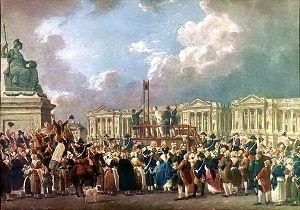
Illustration d'une exécution capitale, place de la Révolution
La Ferme générale est l'une des principales institutions de l'Ancien Régime qui fut le plus vivement critiquée pendant la Révolution.
La statue de la Liberté était une sculpture monumentale en plâtre du sculpteur François-Frédéric Lemot située au centre de la place de la Révolution à Paris.
La guillotine est une machine de conception française, inspirée d’anciens modèles de machines à décapitation, et qui fut utilisée en France pour l’application officielle de la peine de mort par décapitation, puis dans certains cantons de Suisse, en Grèce, en Suède, en Belgique et en Allemagne. En France, une guillotine fonctionna à la prison des Baumettes pour la dernière fois en septembre 1977, et fut remisée définitivement, après l’abolition de la peine de mort en 1981, au Centre pénitentiaire de Marseille.